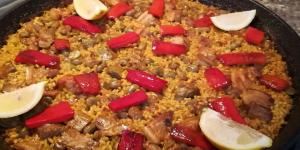
paella de carne con habas y alcachofas